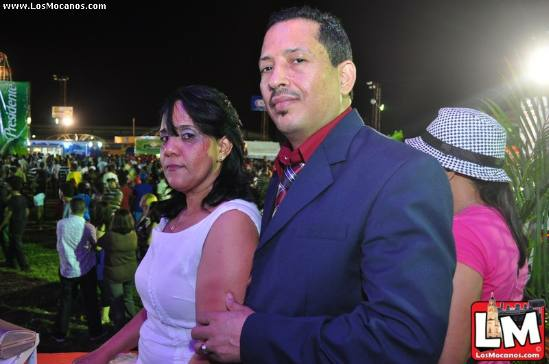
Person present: Yes